Jay Goldberg

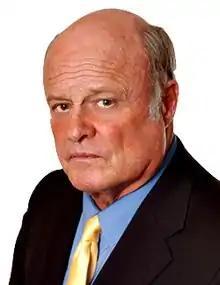

Jay Goldberg (January 2, 1933 – December 5, 2022) was an American lawyer and author based in New York City. A "magna cum laude" graduate of Harvard Law School, he was best known for his representation of high-profile clients and cases, including President Donald Trump throughout his divorces and several real estate transactions. Goldberg began his career in New York working for District Attorney Frank Hogan and was appointed acting United States Attorney for the Northwestern District of Indiana, by appointment of then Attorney General Robert F. Kennedy.